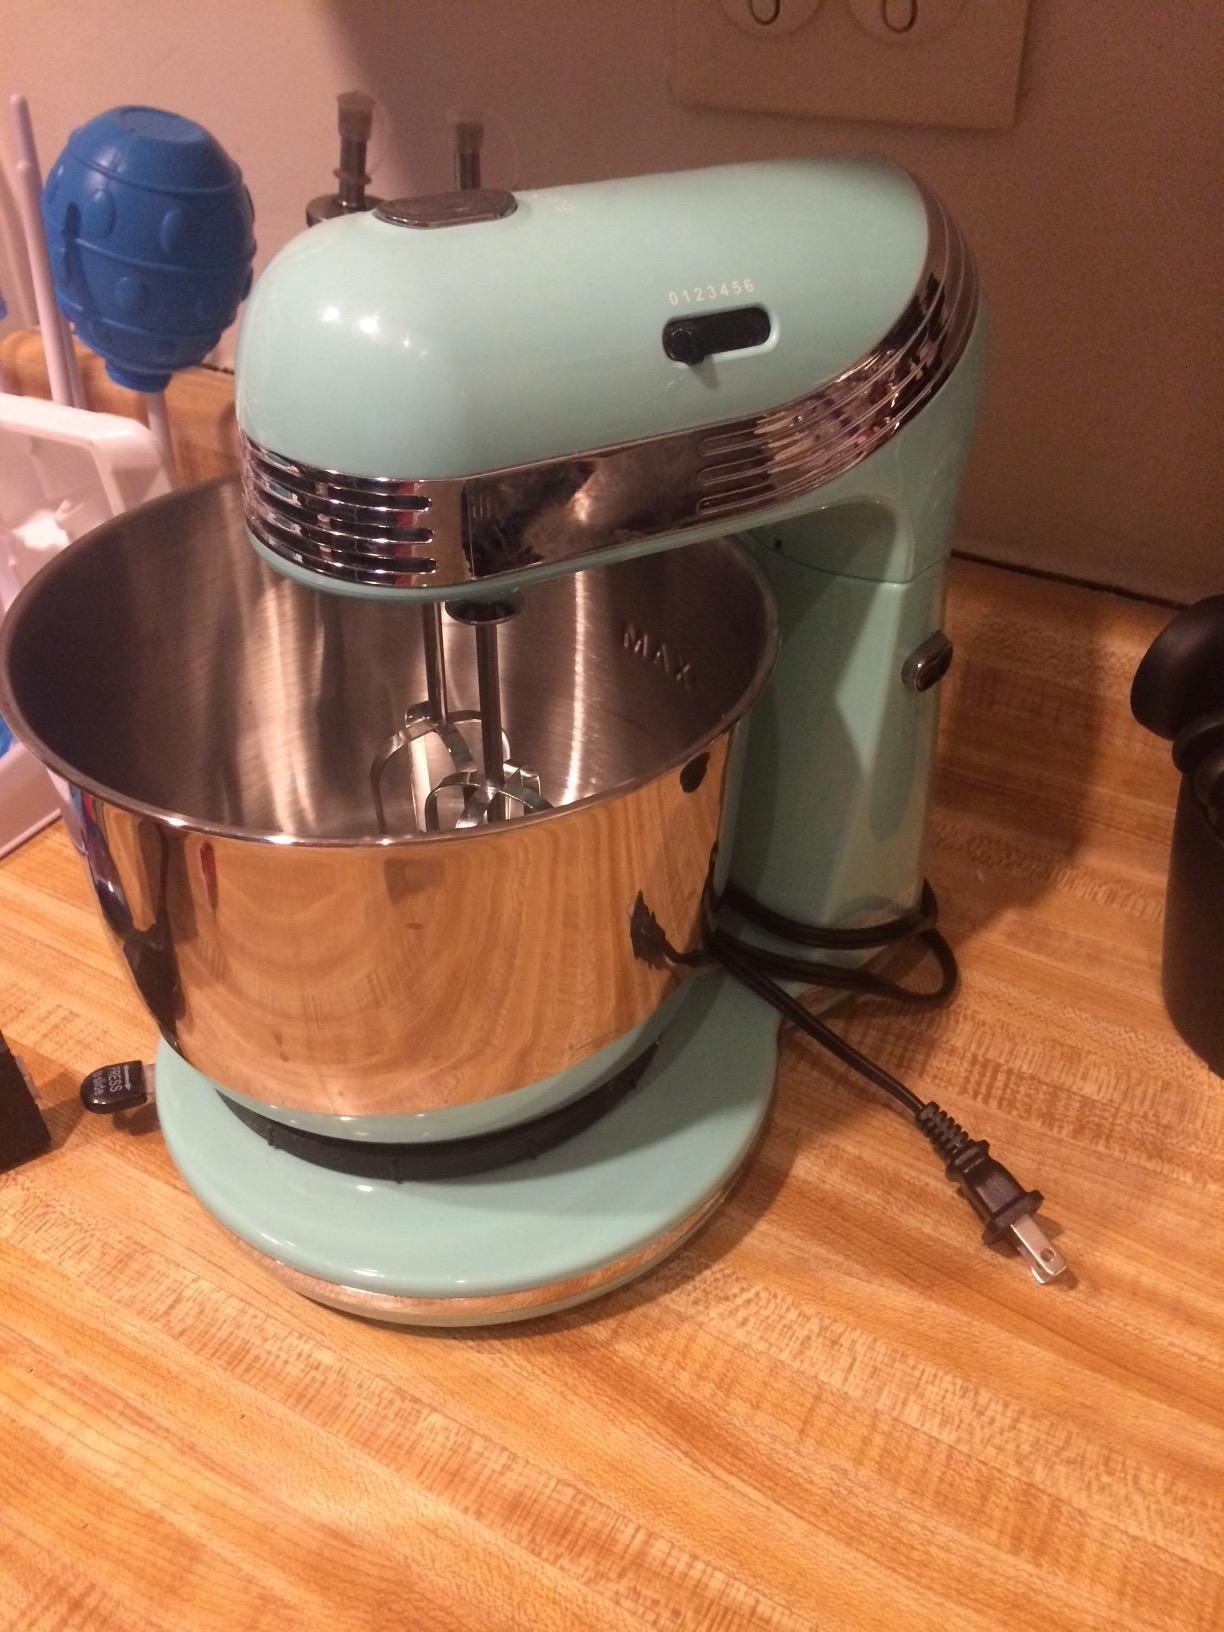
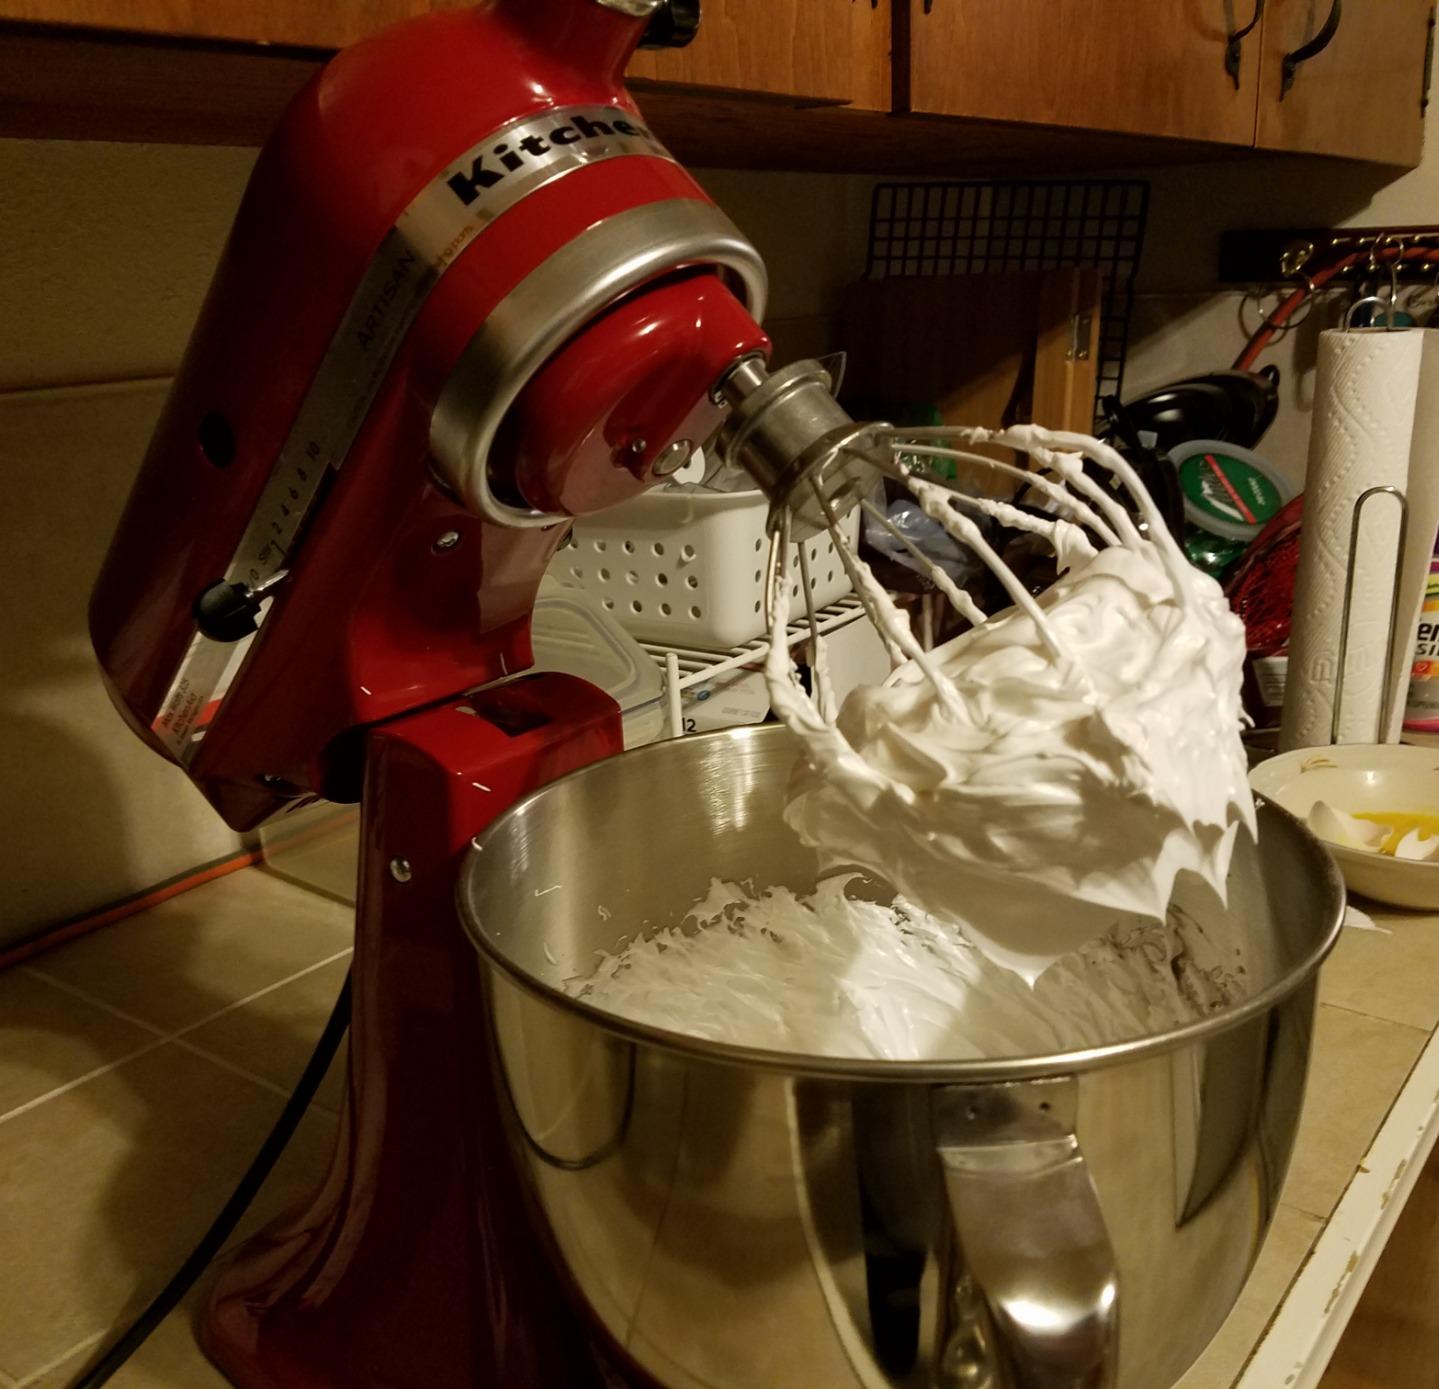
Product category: items_mixer
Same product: no